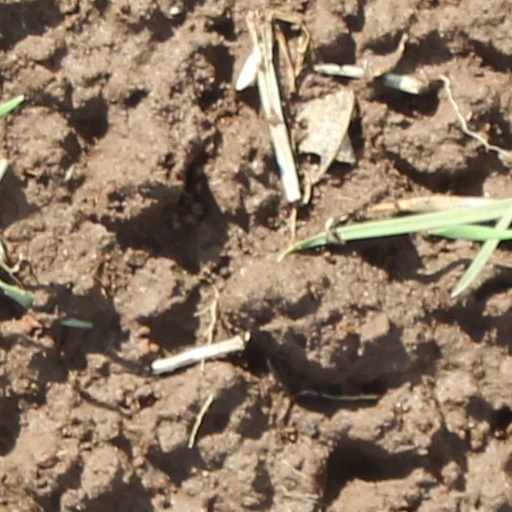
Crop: wheat